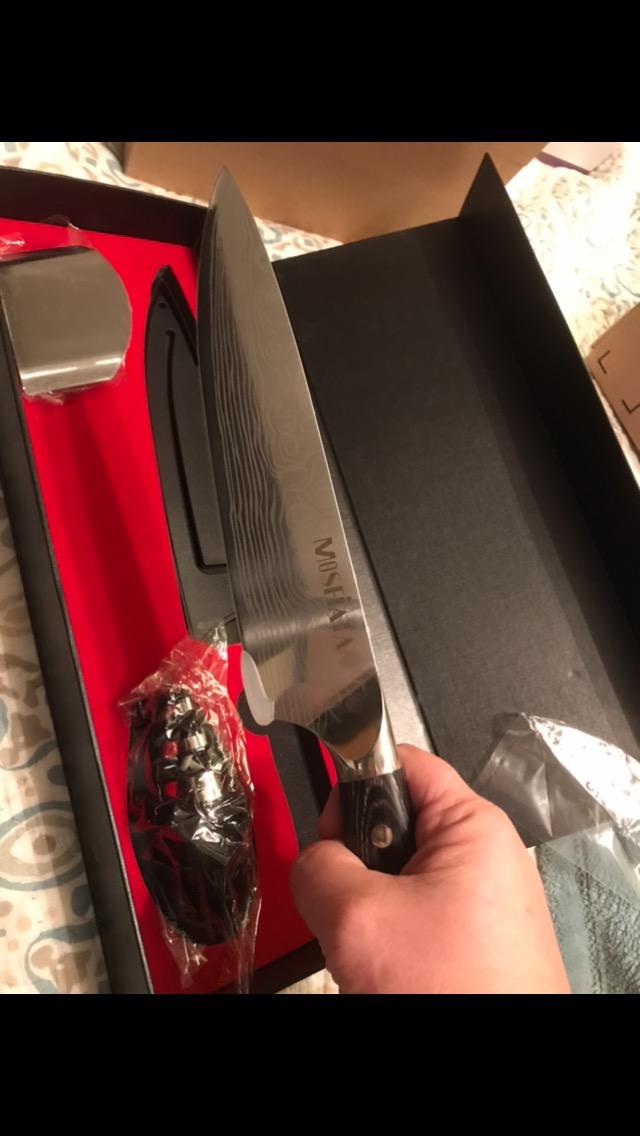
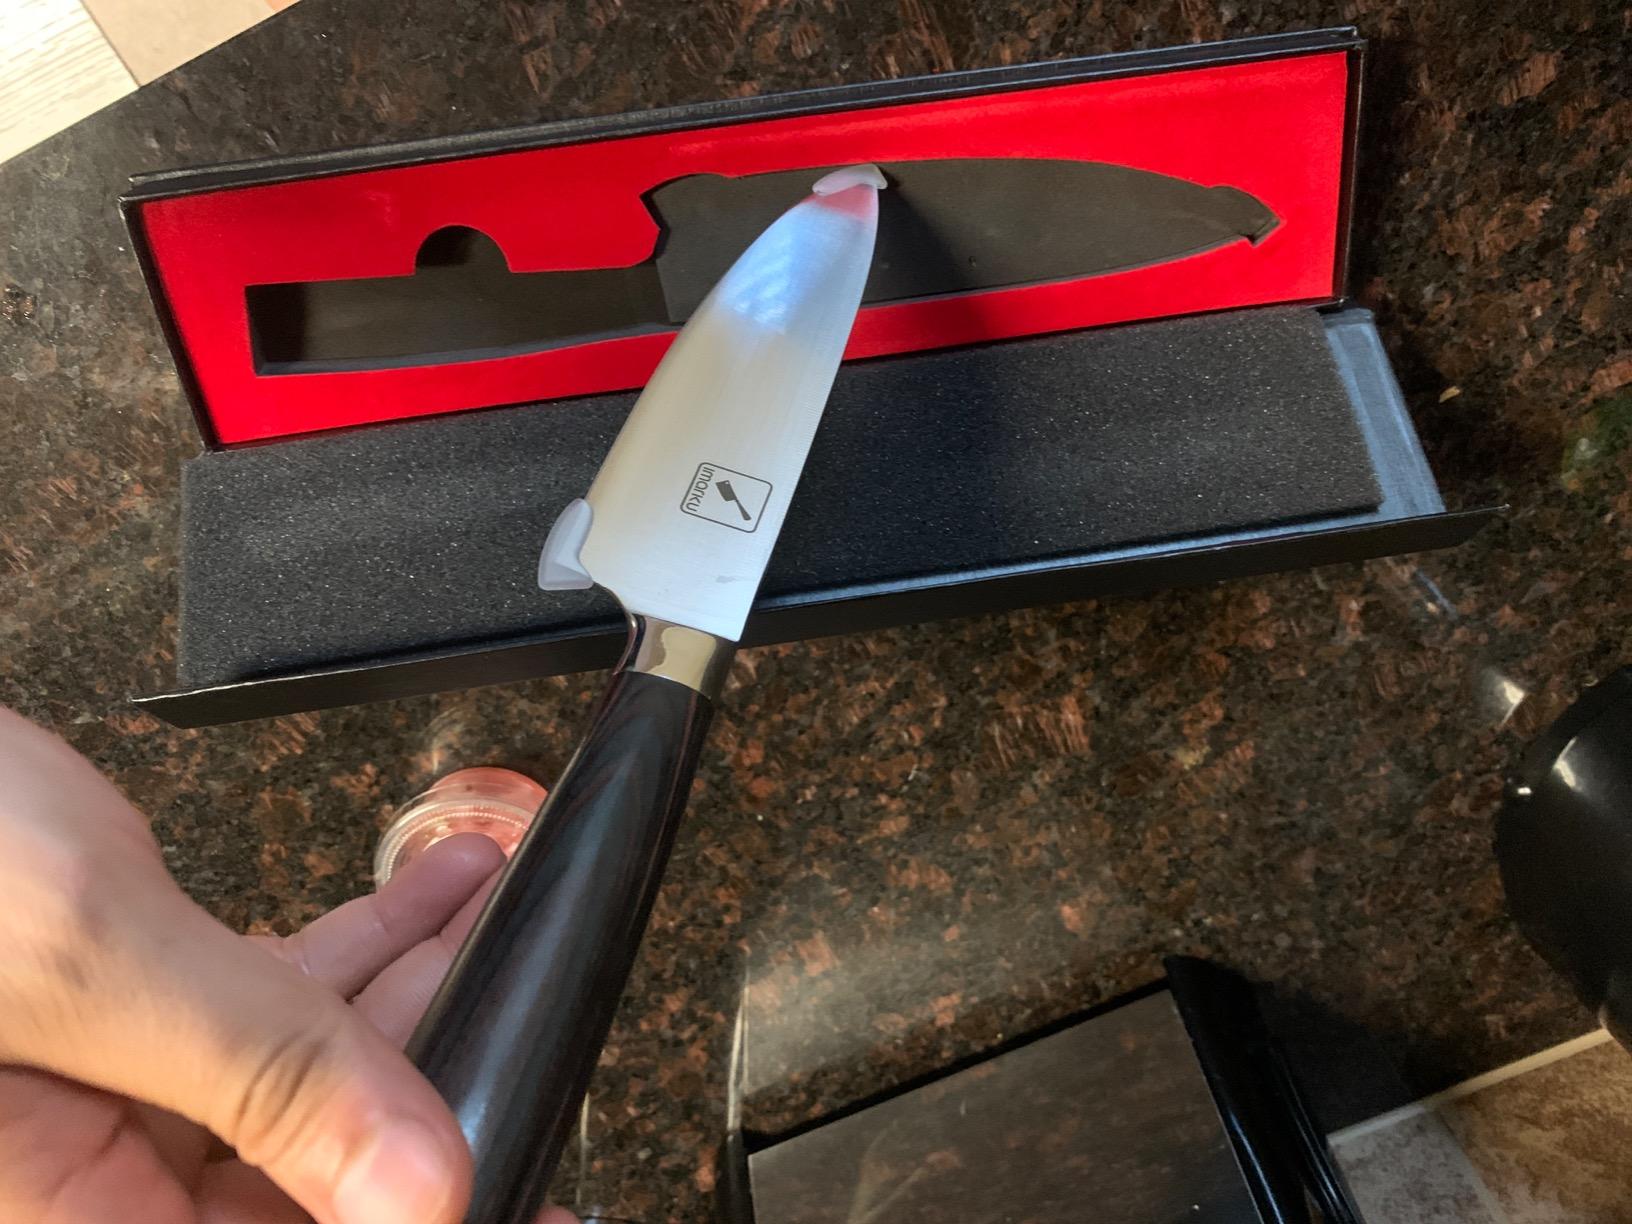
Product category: items_knife
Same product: no